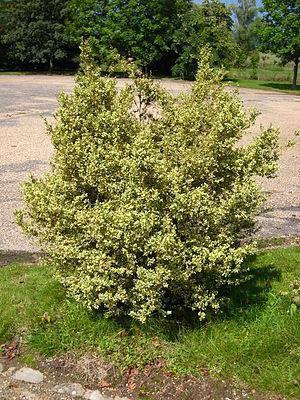
Buxus est un genre de plantes dicotylédones de la famille des Buxacées qui regroupe environ 90 espèces originaires de tous les continents, présentes principalement dans les régions tropicales et subtropicales.
Les plantes toxiques pour les équidés sont des plantes qui peuvent causer des troubles aux Équidés, chevaux, poneys, zèbres ou ânes, qui les ingèrent. Selon le type de plante, la quantité ingérée et le poids de l'animal, ces troubles peuvent aller de symptômes bénins à la mort en quelques heures.
Pertuis est une commune française située dans le département de Vaucluse, en région Provence-Alpes-Côte d'Azur. Elle est longée au sud par la Durance, qui après avoir servi de limite entre le comté de Provence et le comté de Forcalquier, sert aujourd'hui de limite entre les départements de Vaucluse et des Bouches-du-Rhône.